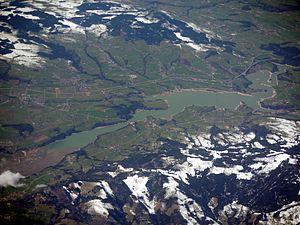
Le lac de la Gruyère est un lac artificiel situé sur le cours de la Sarine, dans le canton de Fribourg, en Suisse.